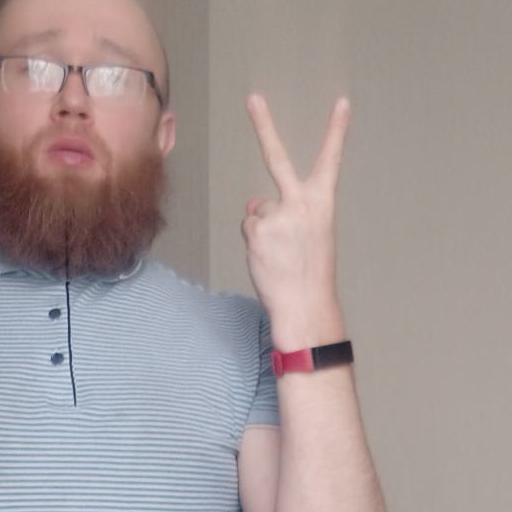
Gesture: peace_inverted